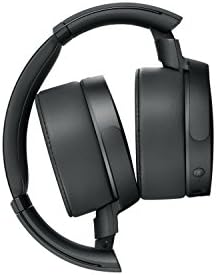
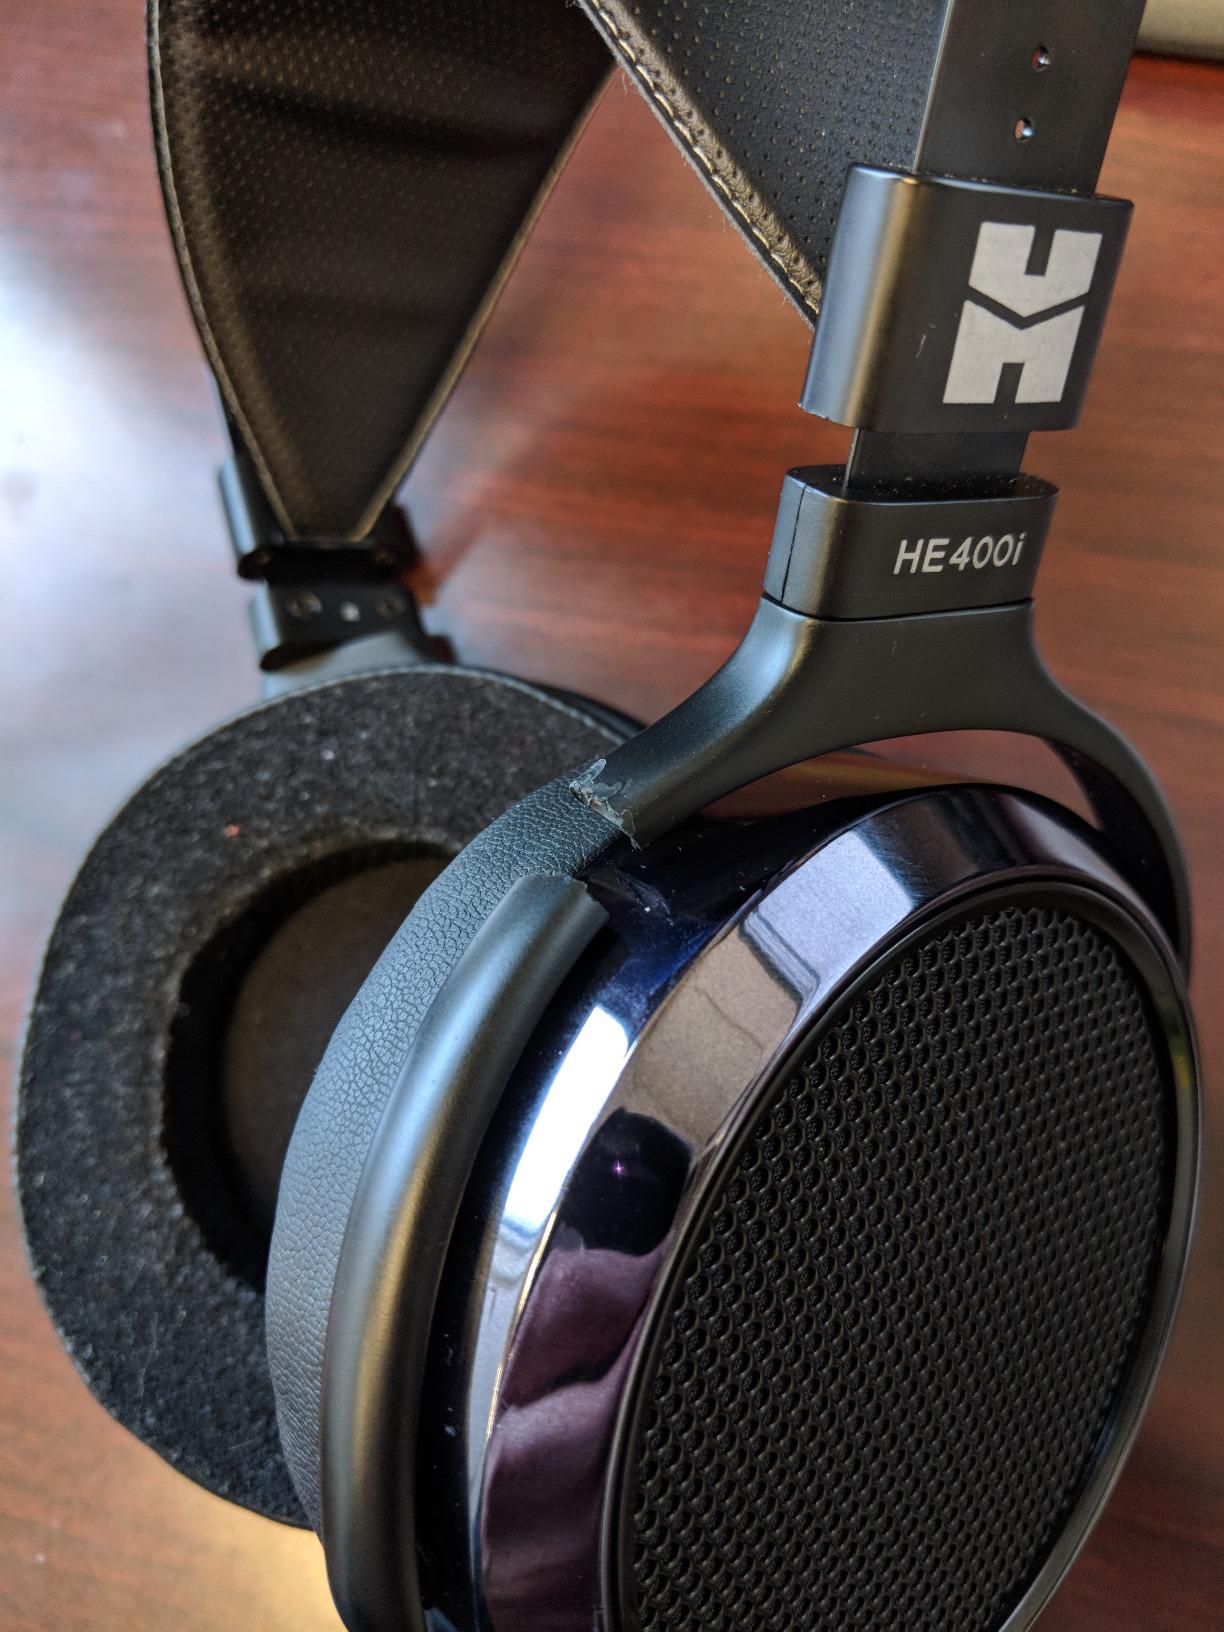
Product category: headphones
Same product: no